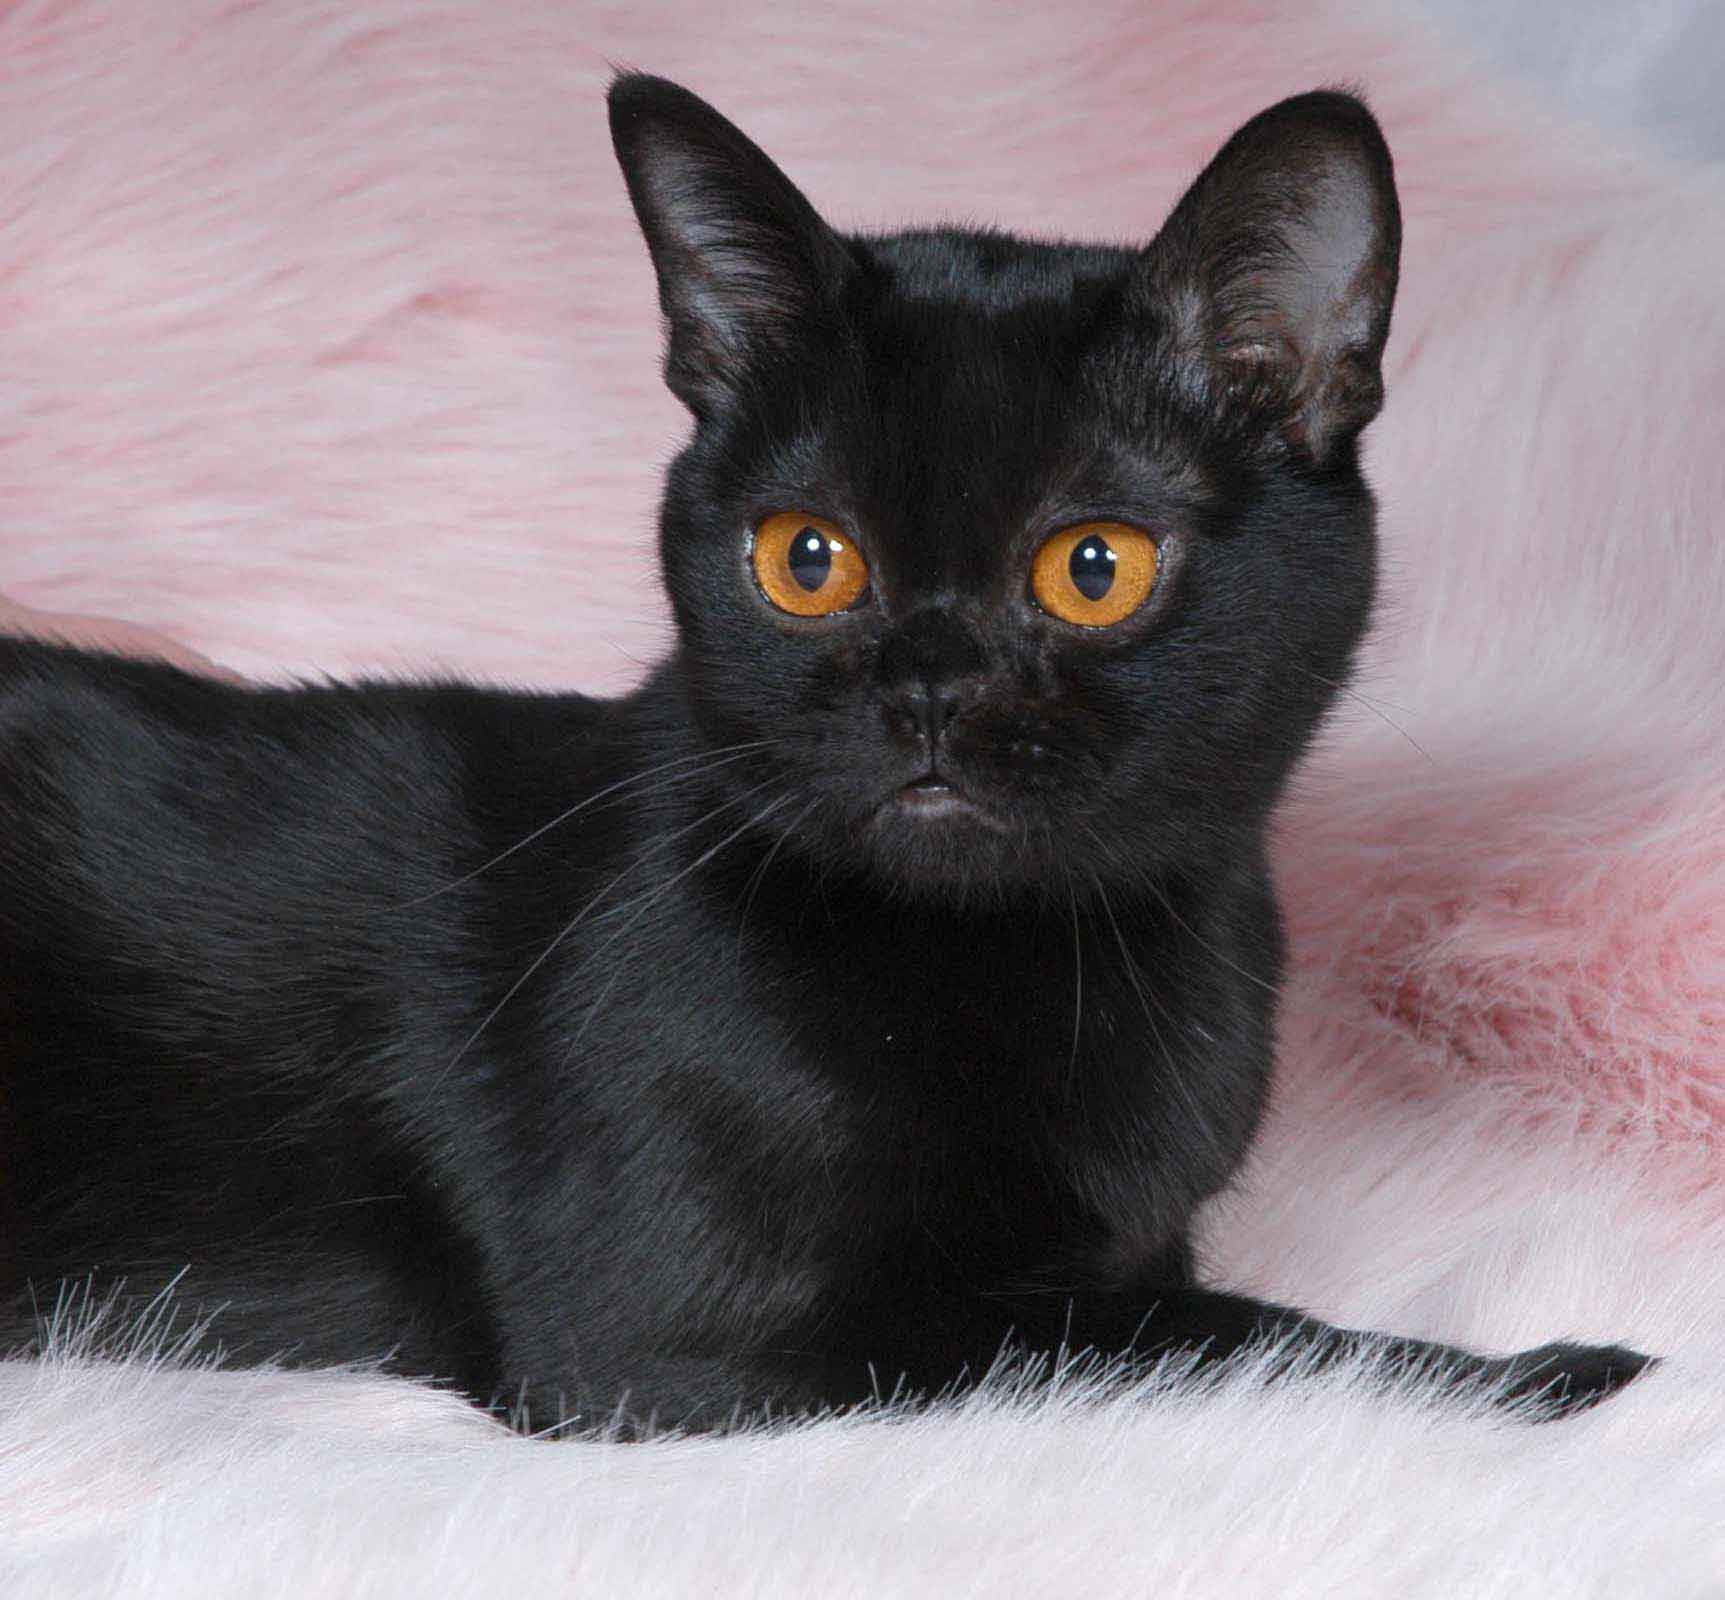
Animal: cat
Breed: bombay